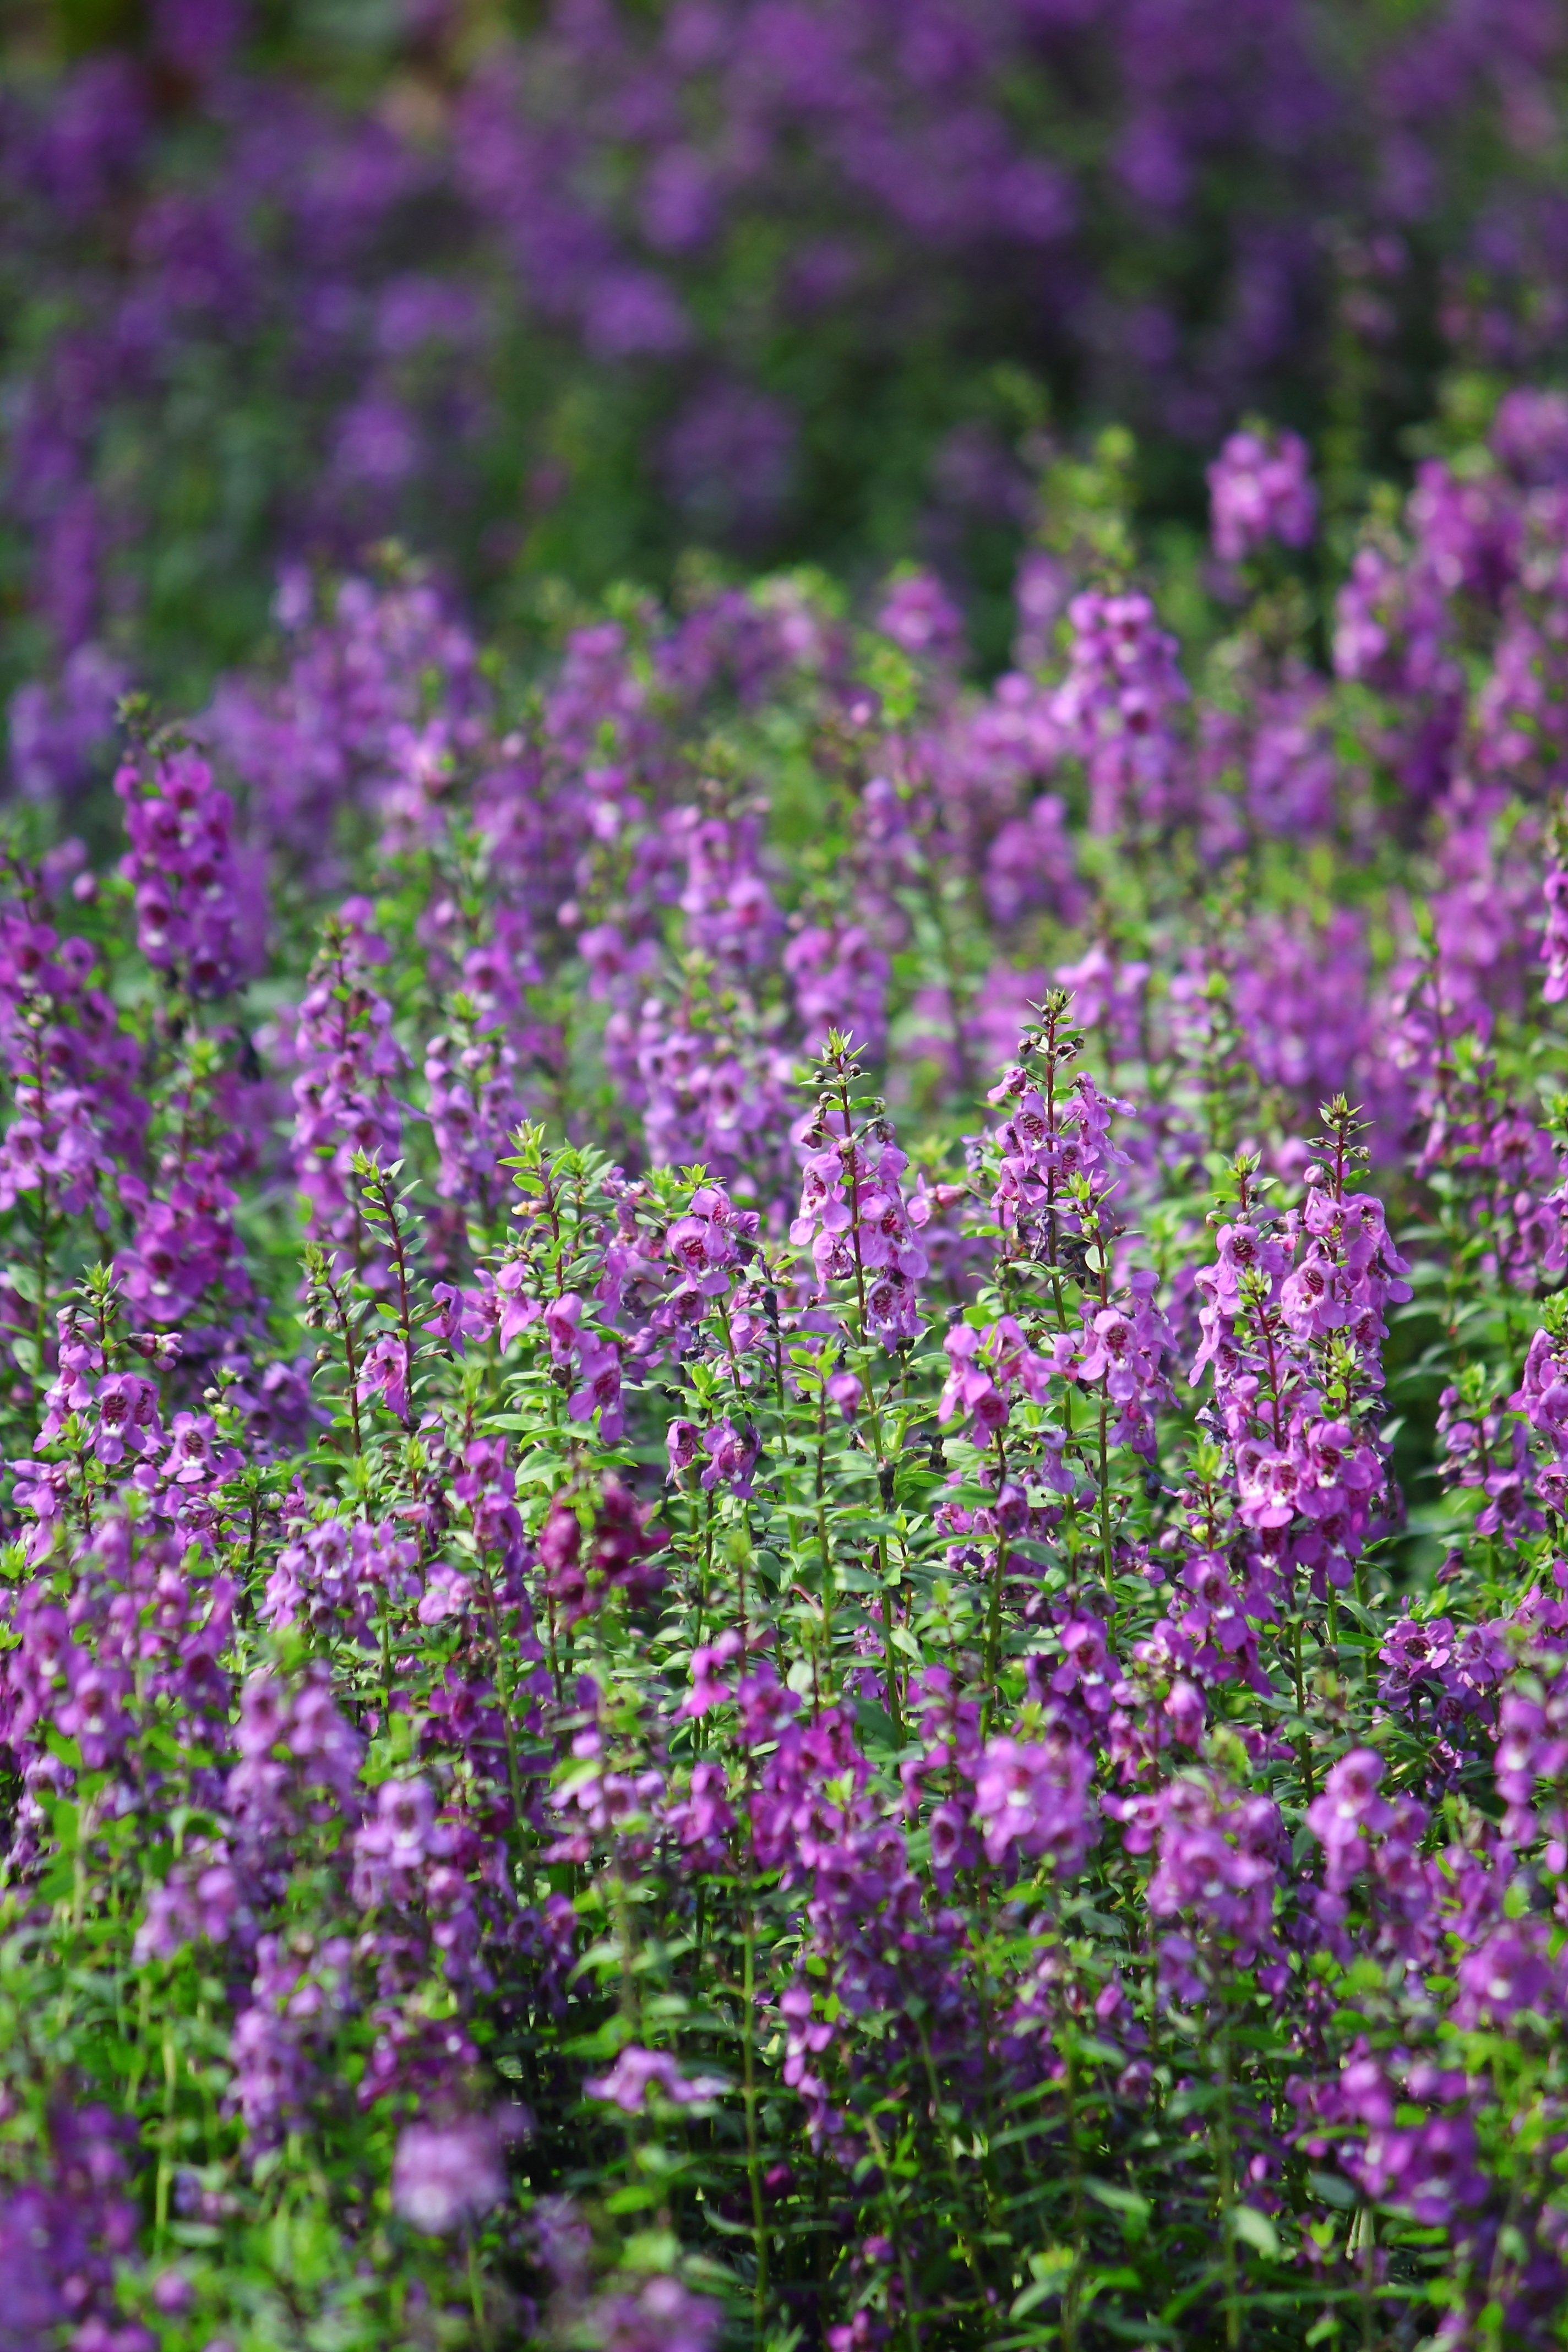
plant, field, meadow, flower, purple, herb, natural, flora, lavender, wildflower, shrub, flowering plant, annual plant, land plant, english lavender, breckland thyme, hyssopus